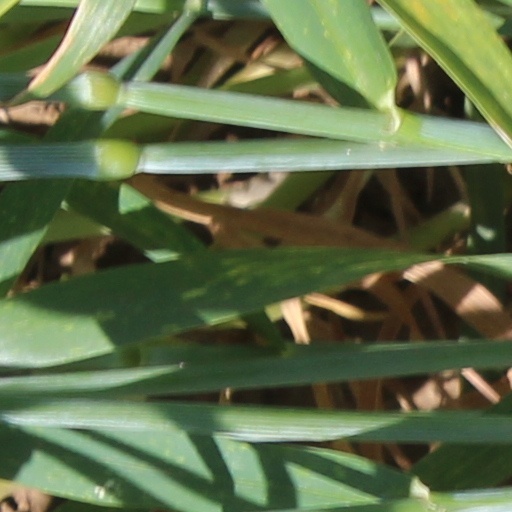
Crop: wheat